Artificial intelligence

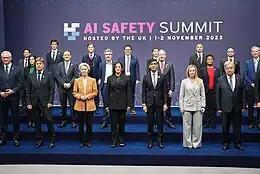
The first global AI Safety Summit was held in the United Kingdom in November 2023 with a declaration calling for international cooperation.

AI has potential benefits and potential risks. AI may be able to advance science and find solutions for serious problems: Demis Hassabis of DeepMind hopes to "solve intelligence, and then use that to solve everything else". However, as the use of AI has become widespread, several unintended consequences and risks have been identified. In-production systems can sometimes not factor ethics and bias into their AI training processes, especially when the AI algorithms are inherently unexplainable in deep learning.